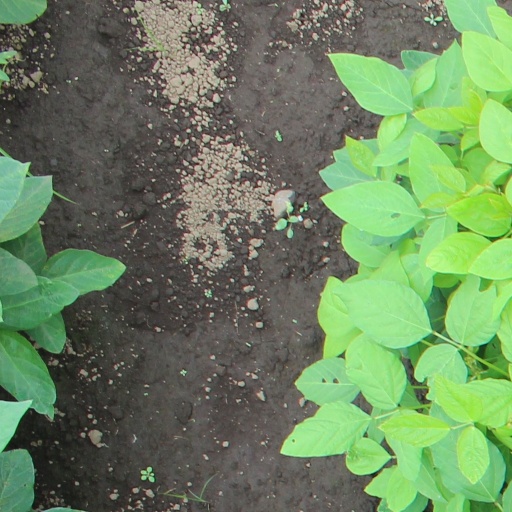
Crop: soybean